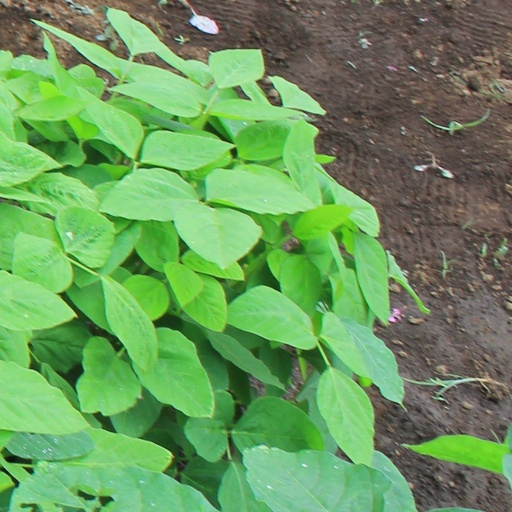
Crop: soybean